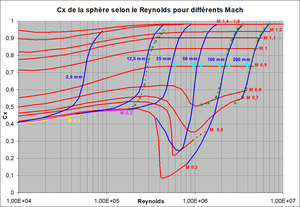
Les courbes rouges donnent le Cx de la sphère à un certain nombre de Mach. Pour les Mach incompressibles (jusqu'à Mach 0,3 inclus), les courbes jaune, fuchsia et rouge sont presque confondues
Un écoulement incompressible est un déplacement d'une quantité de fluide dont la masse volumique est considérée comme constante au cours du processus, soit une dérivée particulaire du champ scalaire de masse volumique négligeable. Dans la pratique, on considère généralement que les écoulements liquides sont approximativement incompressibles et, pour les gaz, l'écoulement est considéré incompressible quand il a lieu à un nombre de Mach suffisamment faible.
En dynamique des fluides, le coefficient de traînée, dont le symbole normalisé est Cₓ, CA ou CD fait partie de la famille des coefficients aérodynamiques. C'est un nombre sans dimension qui est utilisé pour quantifier la traînée ou résistance d'un objet dans un fluide, tel que l'air ou l'eau. Il est toujours associé à une surface particulière.
Un fluide incompressible est un fluide dont le volume est considéré comme constant quelle que soit la pression qu'il subit, tout fluide étant en réalité sensible à la pression.